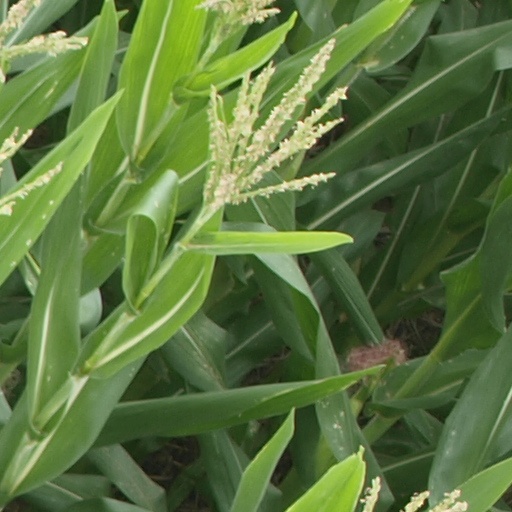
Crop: maize; corn